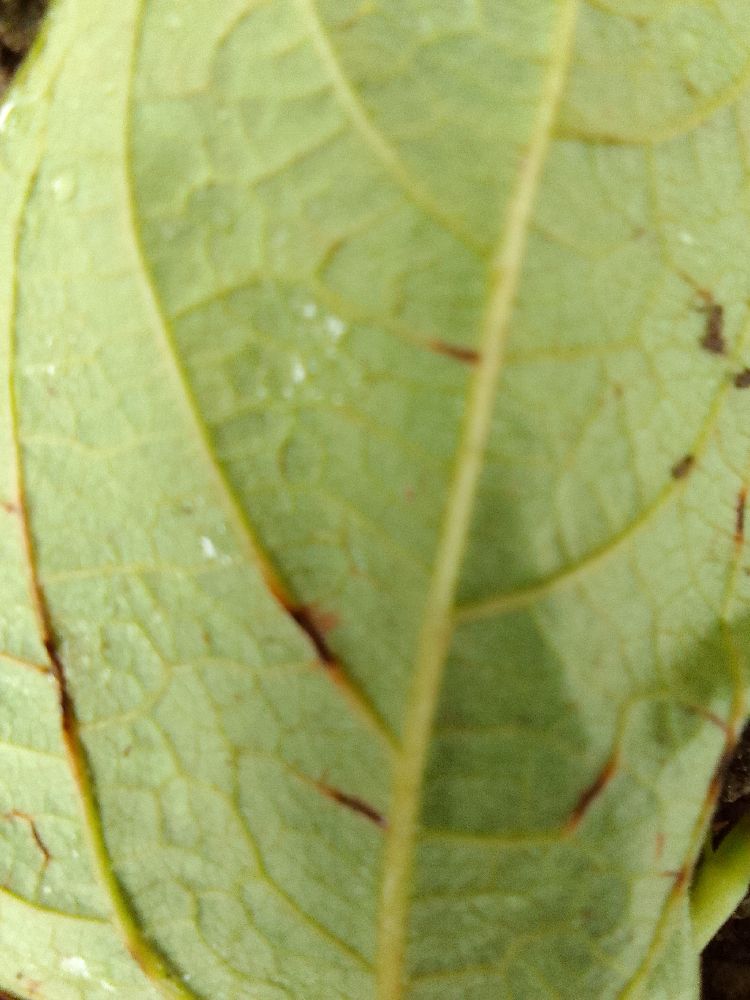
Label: anthracnose